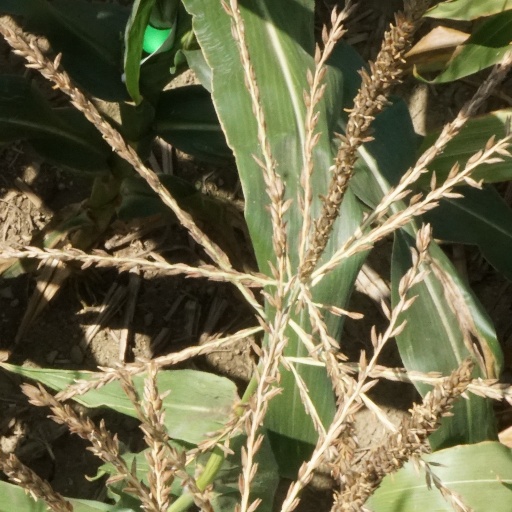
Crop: maize; corn